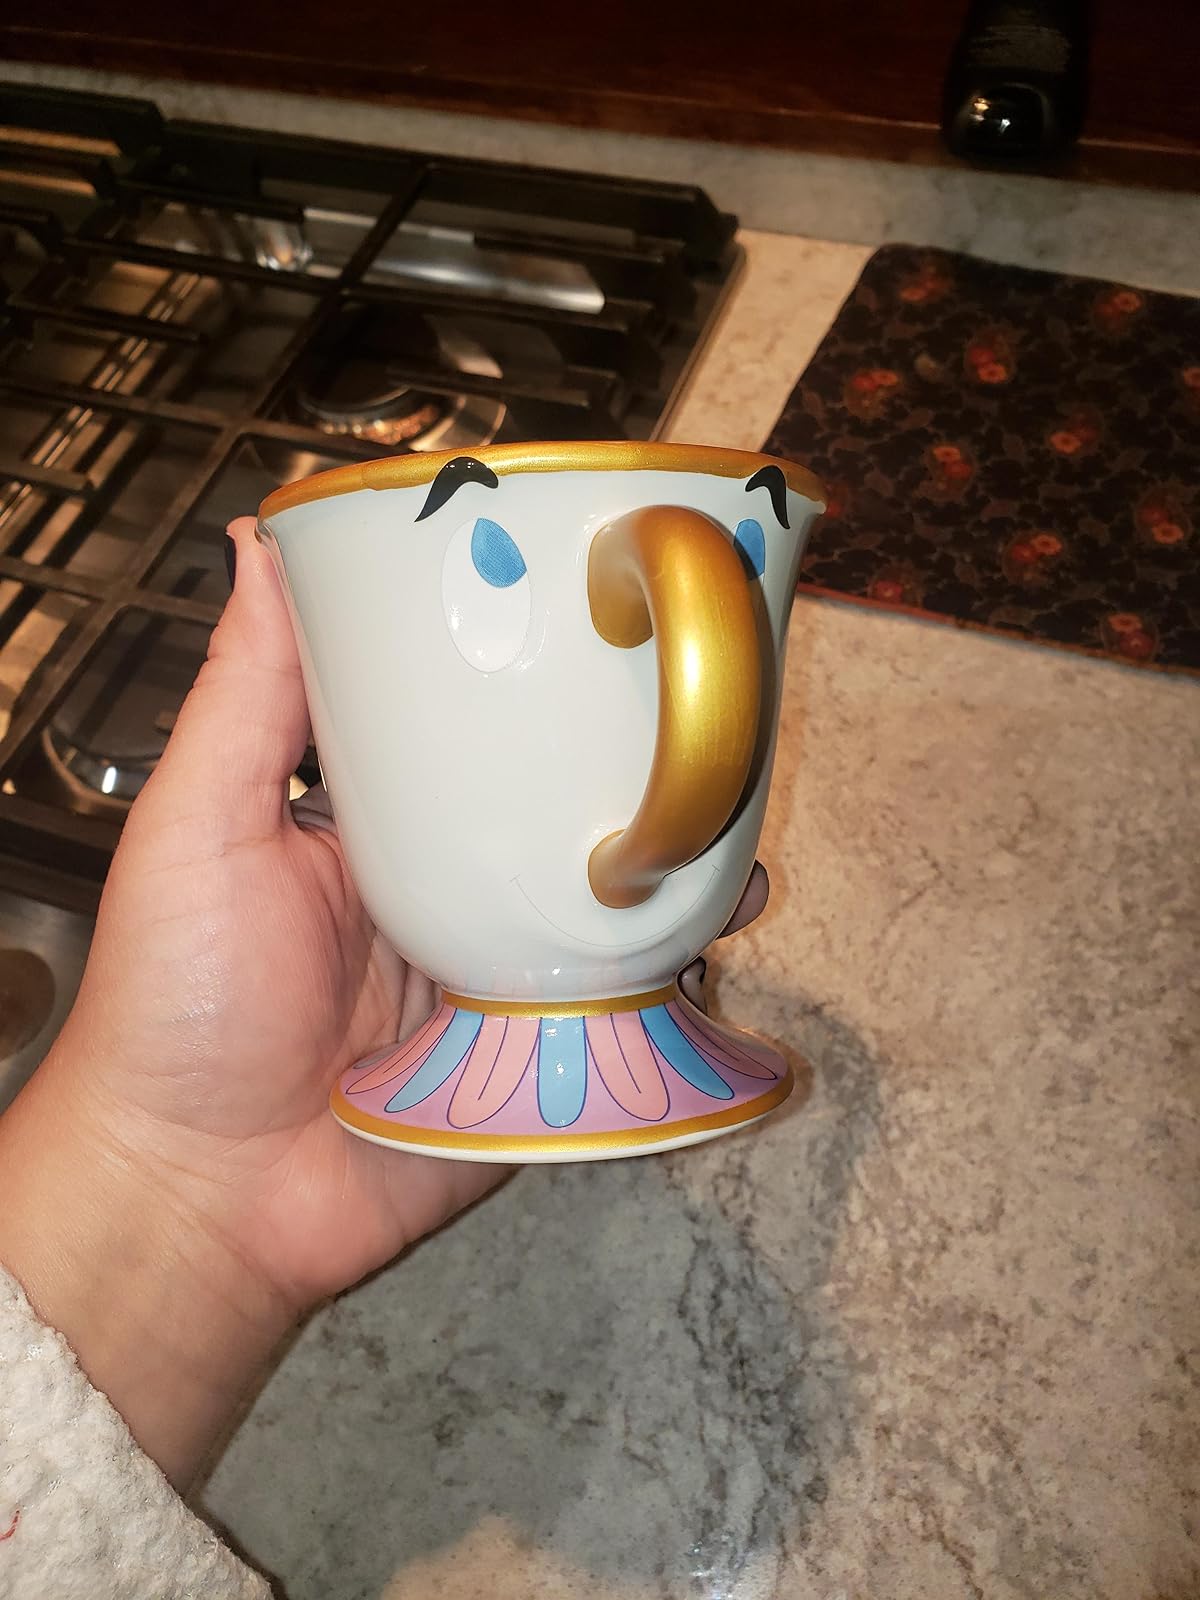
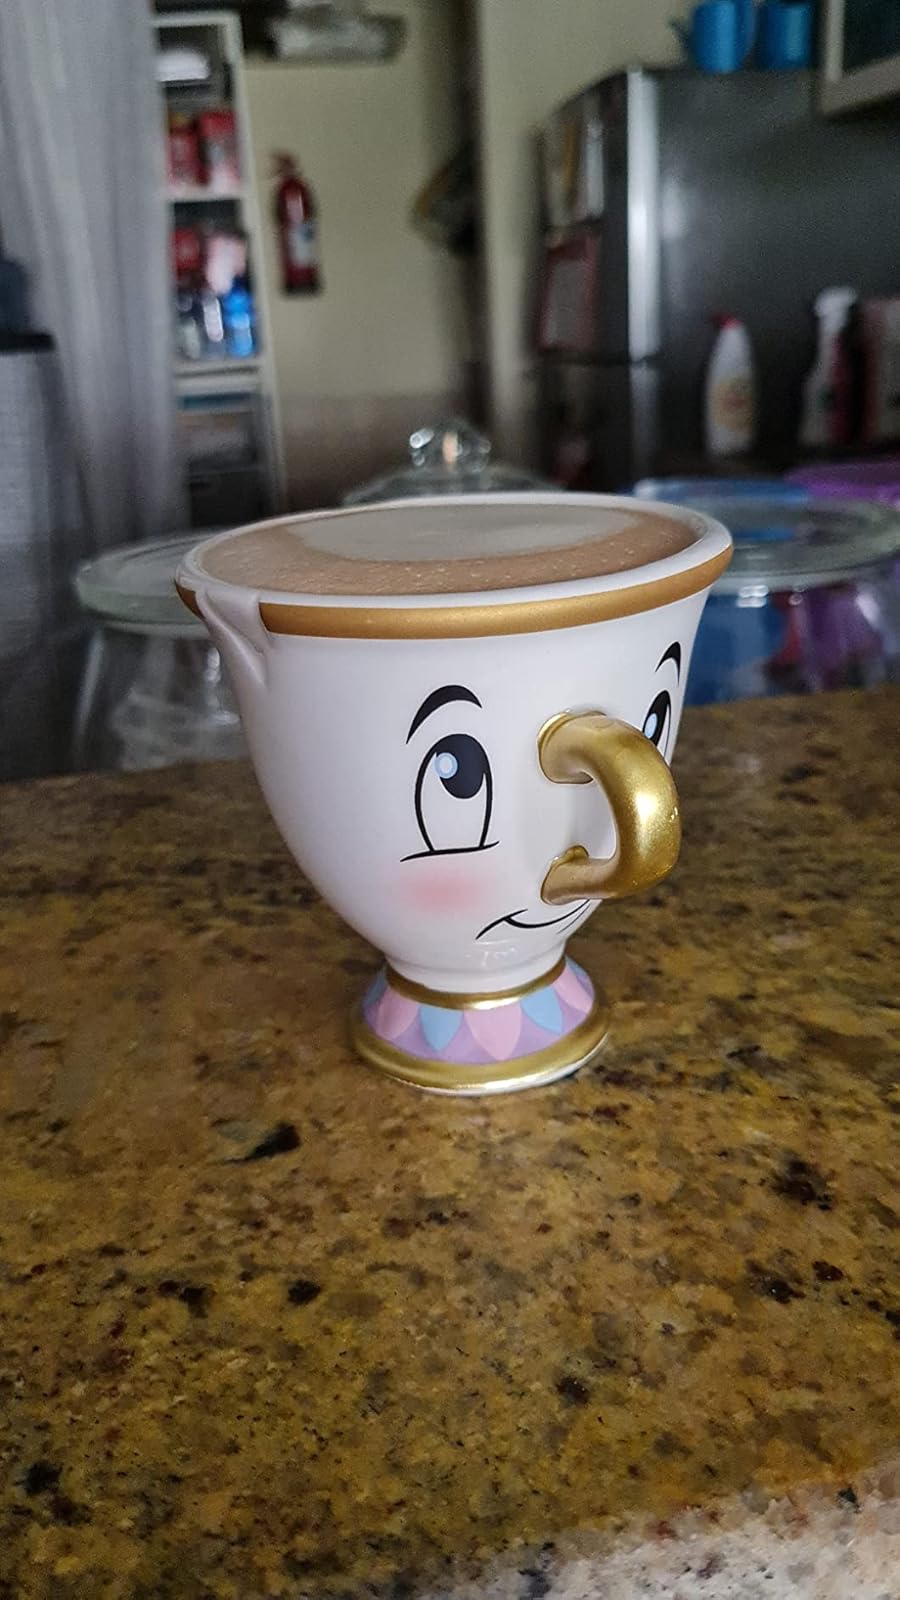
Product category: items_mug
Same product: no